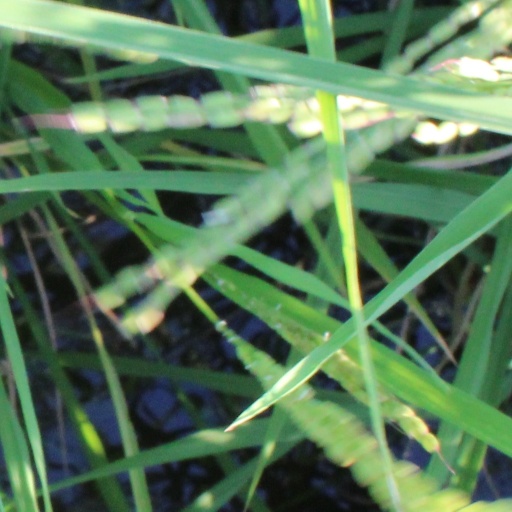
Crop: rice